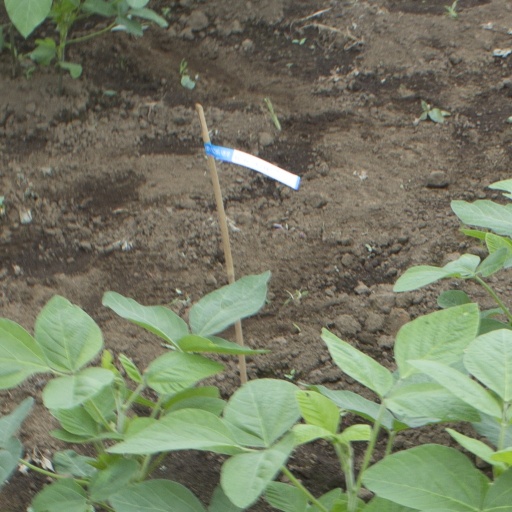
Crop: soybean